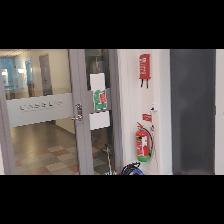
Label: NonHuman